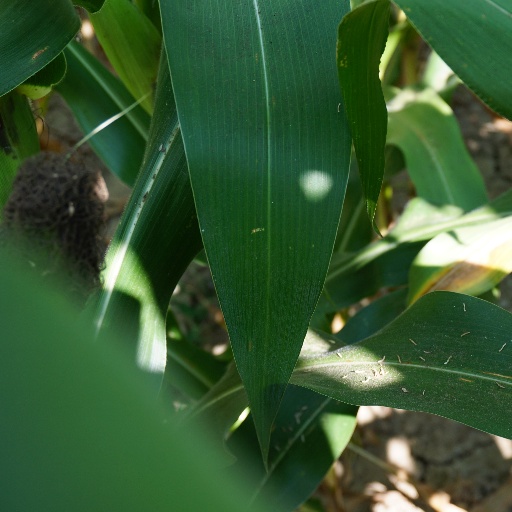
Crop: maize; corn